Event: Nepal Earthquake
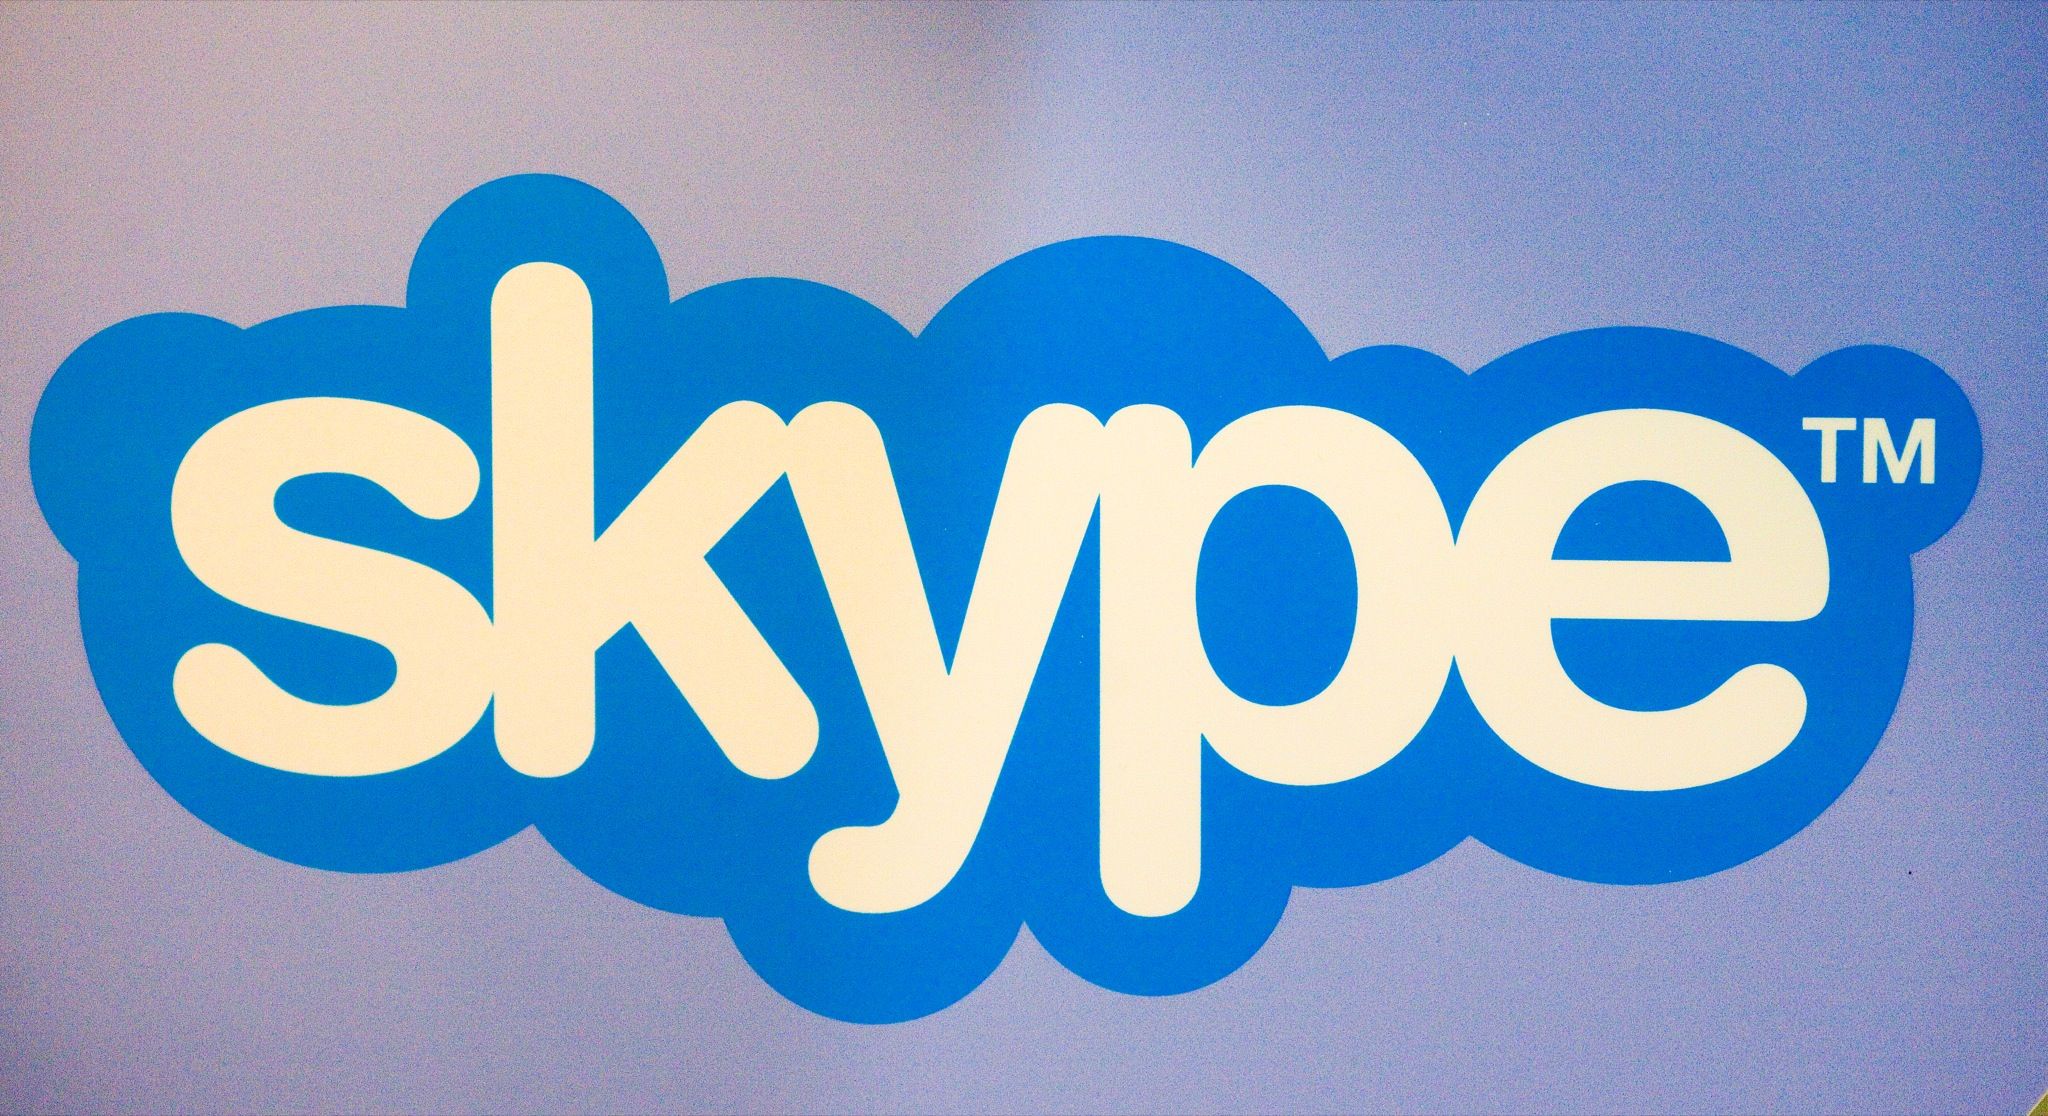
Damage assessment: no_damage